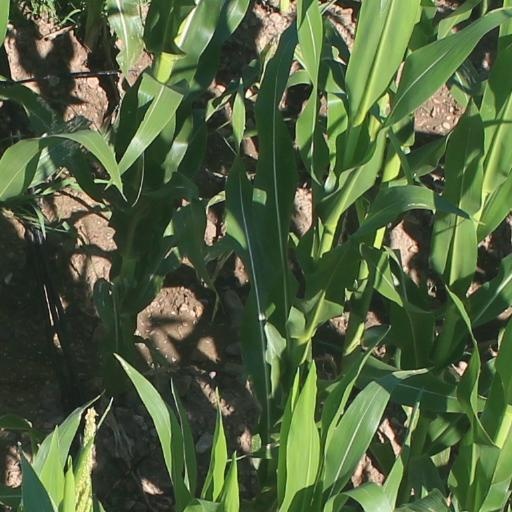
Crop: maize; corn